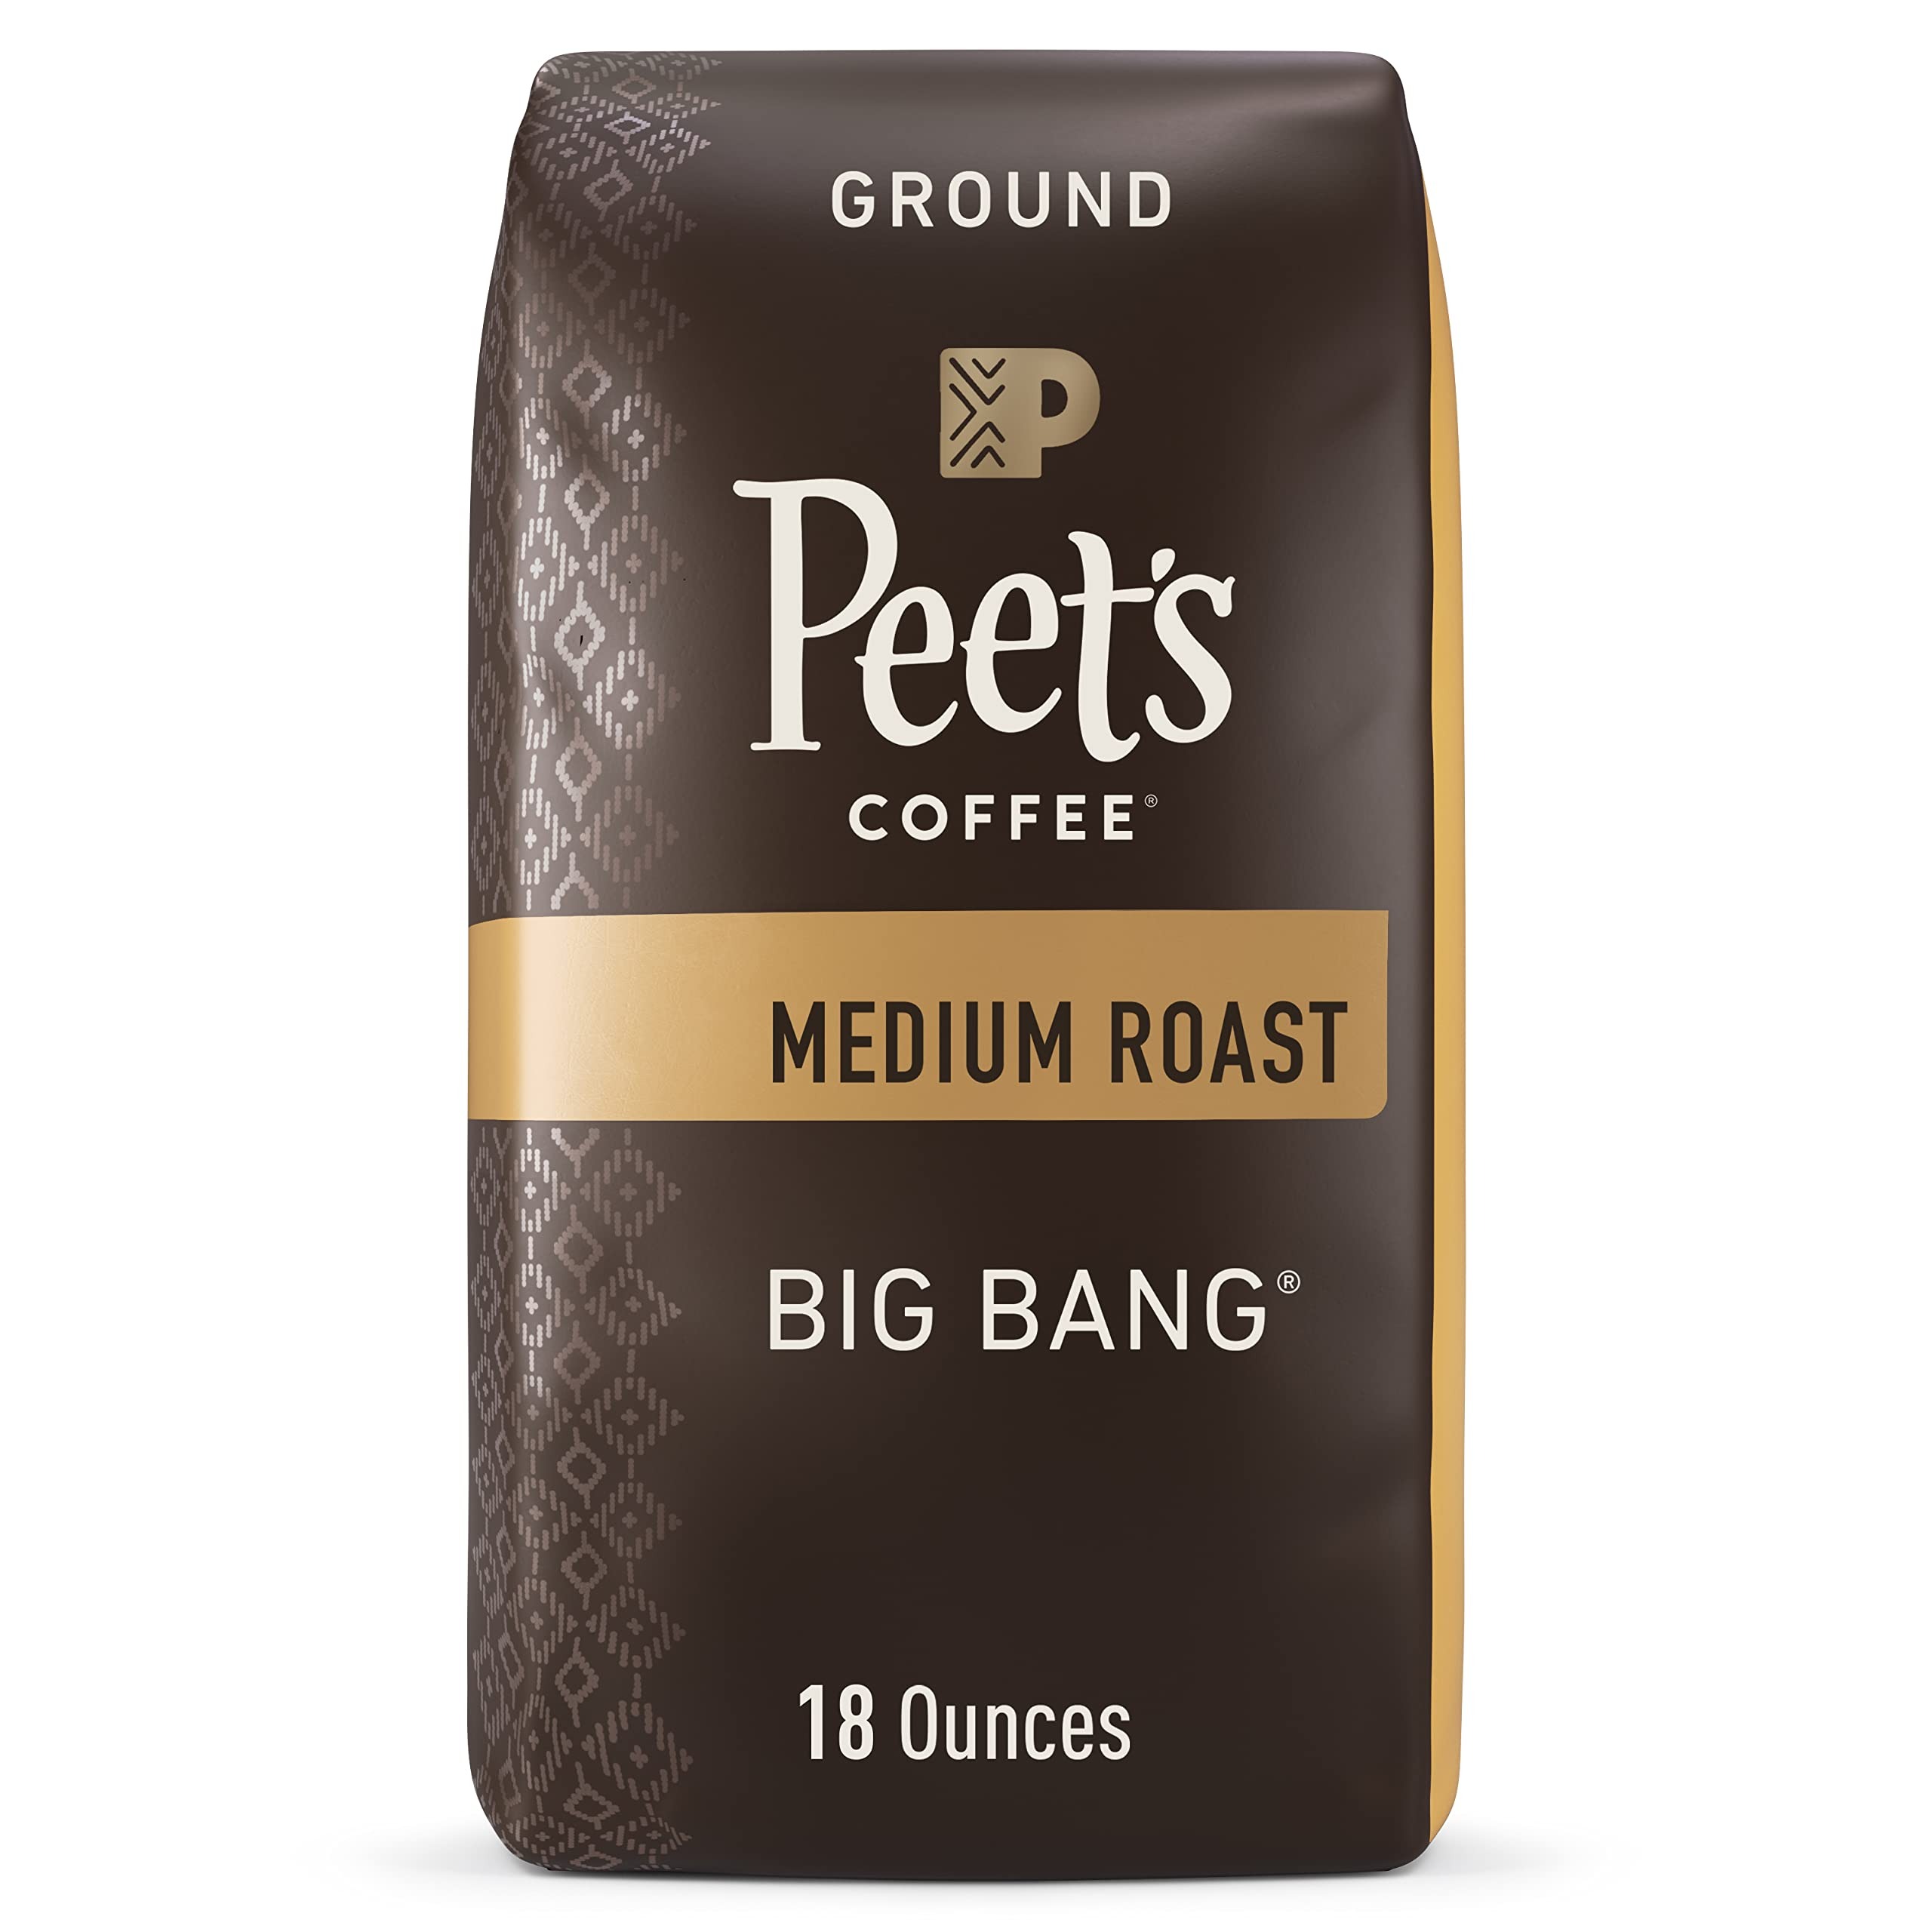
Item Name: Peet's Coffee, Medium Roast Ground Coffee - Big Bang 18 Ounce Bag
Bullet Point 1: Contains one (1) 18 Ounce Bag of Peet's Big Bang Ground 100% Arabica Coffee
Bullet Point 2: Flavor and Roast: Medium Roast. Our most loved medium roast. Smooth with a balanced richness. Some have described Alfred Peet as the "big bang" of craft coffee, the one who started it all
Bullet Point 3: Brewing Methods: Our ground coffee is perfectly suited to make drip or a pour over in your Chemex. For other brewing methods - espresso, cold brew, or French press - consider our whole bean coffees and grinding at home
Bullet Point 4: Sourcing With Impact: The coffee you buy can impact the welfare of the people and planet. Peet’s is actively engaged in driving positive impact in communities where our coffees are grown
Bullet Point 5: Rich. Complex. Incomparable. Masters of our craft for over 50 years, we hand roast the very best coffees in the world.
Value: 18.0
Unit: Ounce

Price: 16.555